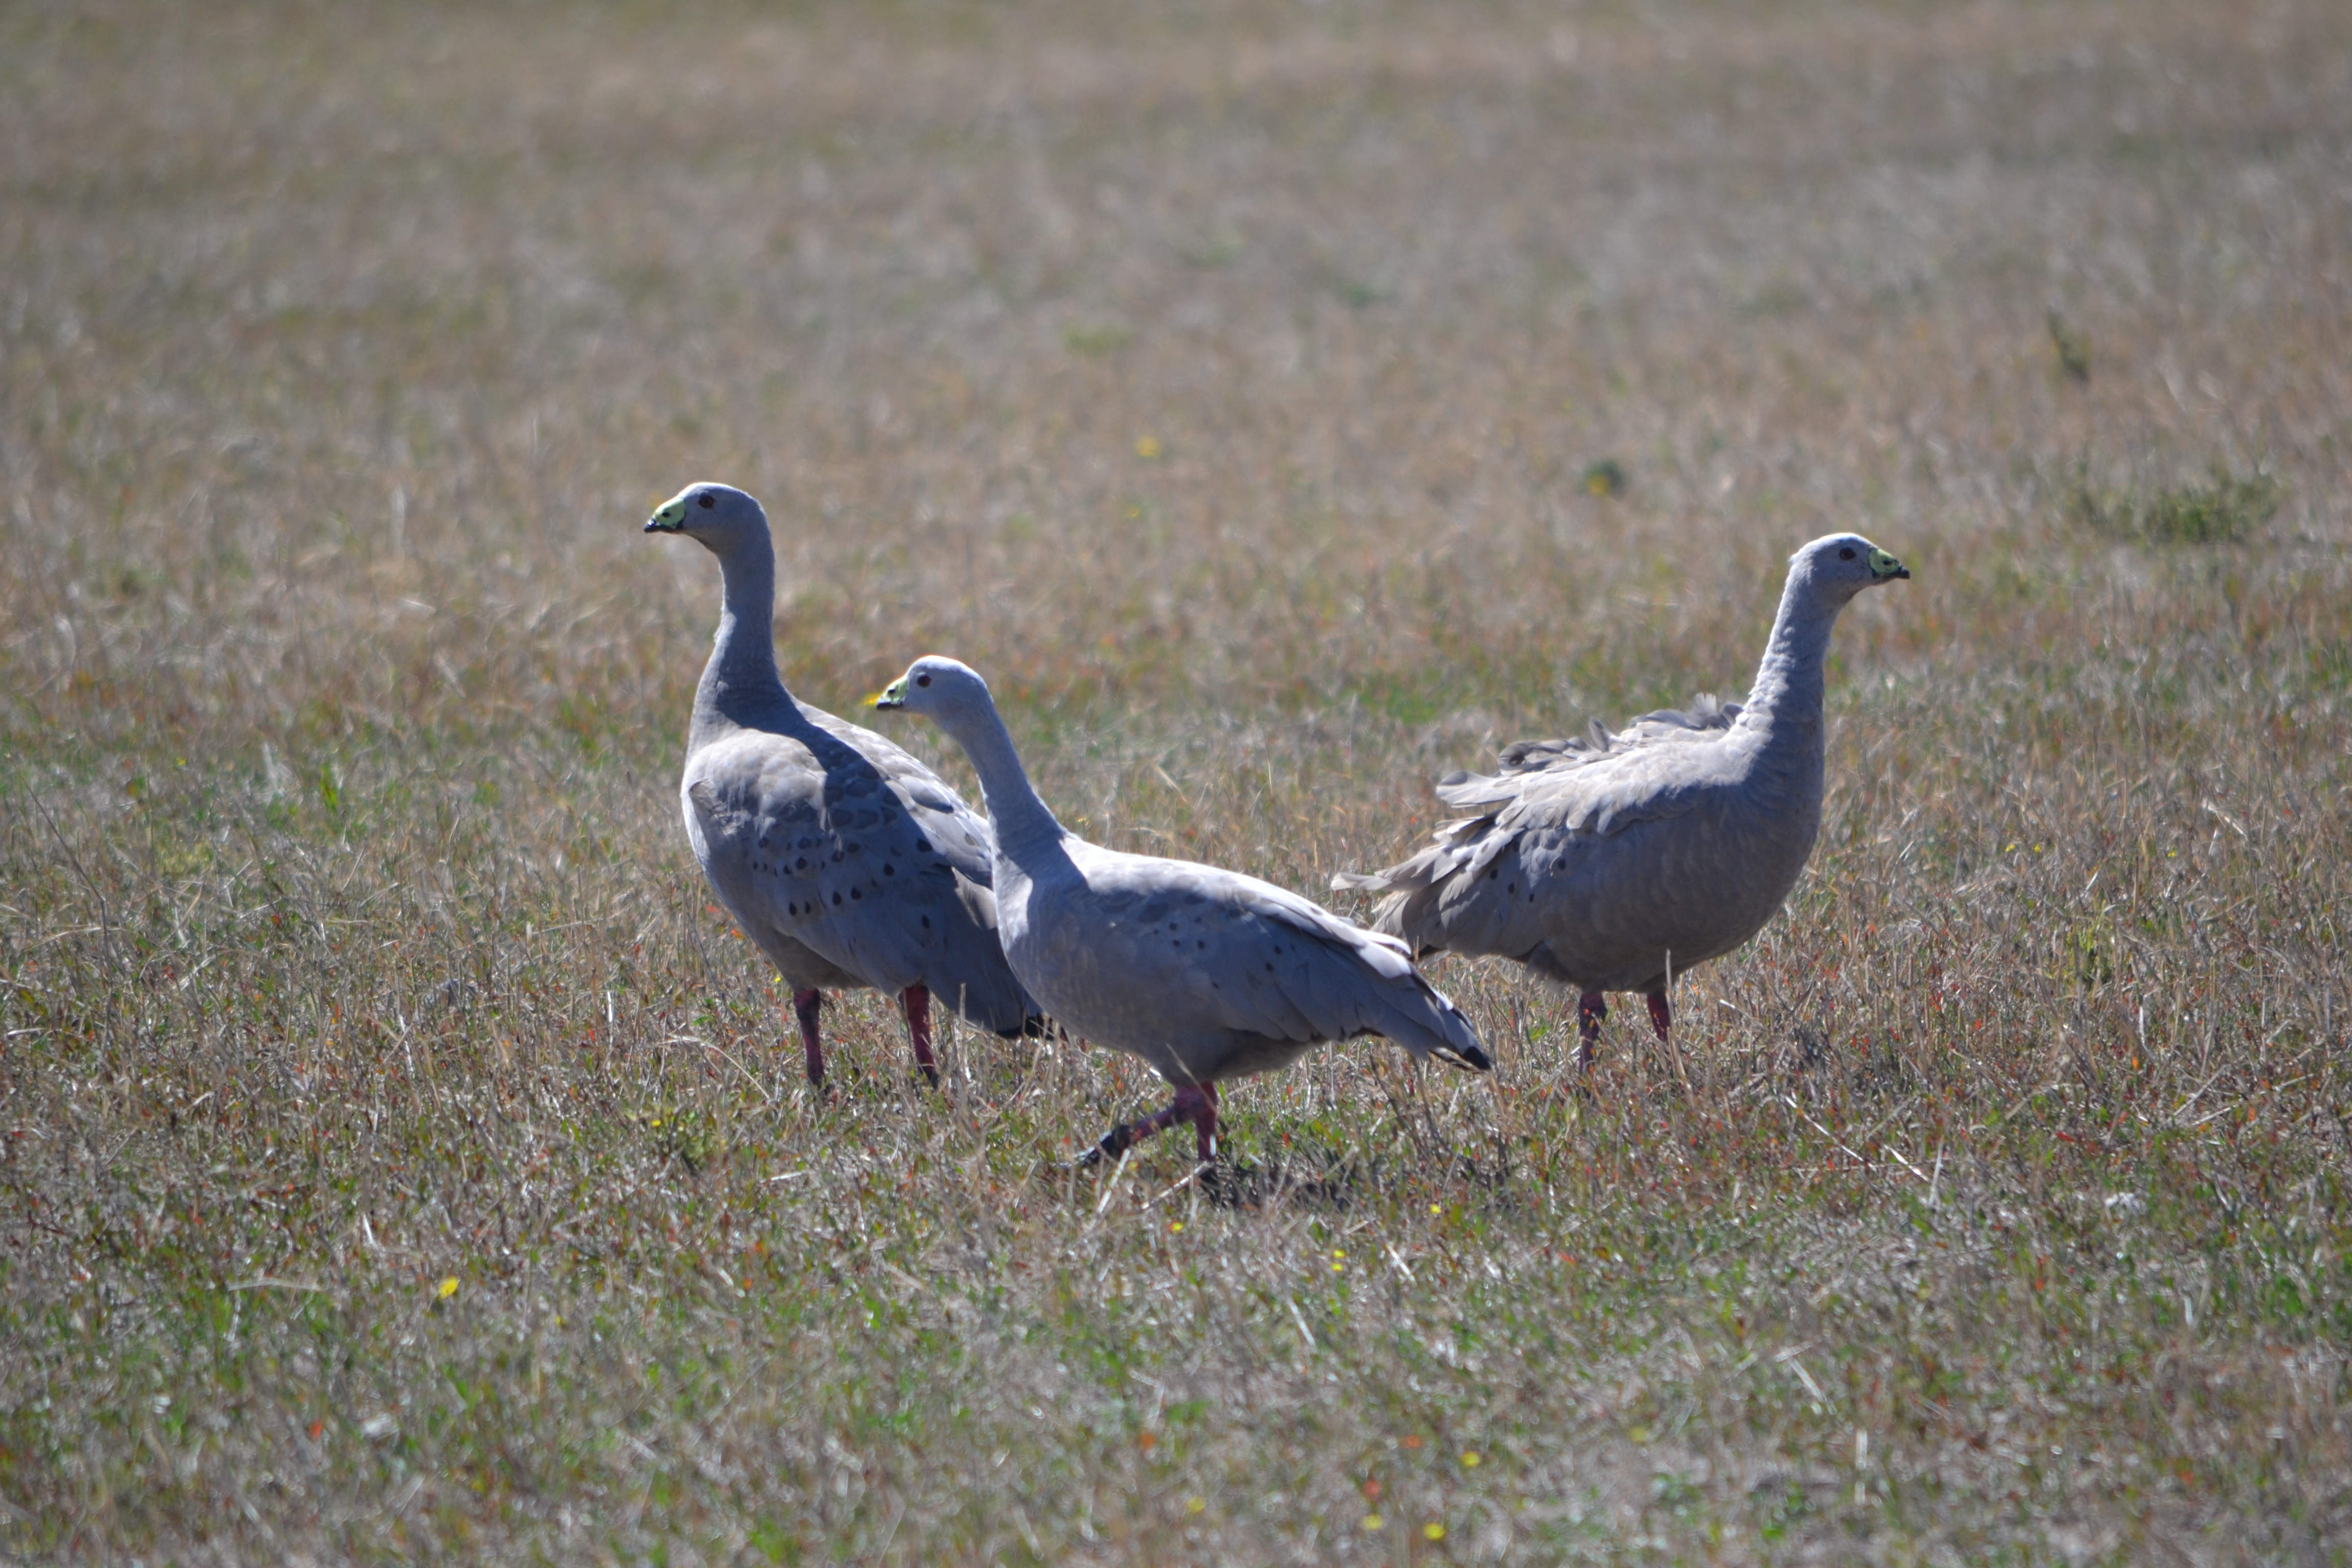
bird, prairie, animal, wildlife, beak, grazing, fowl, fauna, goose, geese, vertebrate, water bird, crane like bird, cape barren geese